Organ-on-a-chip

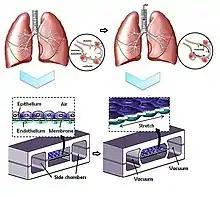
Schematic drawing of a lung-on-a-chip. The membrane in the middle can be stretched by vacuum in the two side chambers.

Lung-on-a-chips are being designed in an effort to improve the physiological relevance of existing in vitro alveolar-capillary interface models. Such a multifunctional microdevice can reproduce key structural, functional and mechanical properties of the human alveolar-capillary interface (i.e., the fundamental functional unit of the living lung).